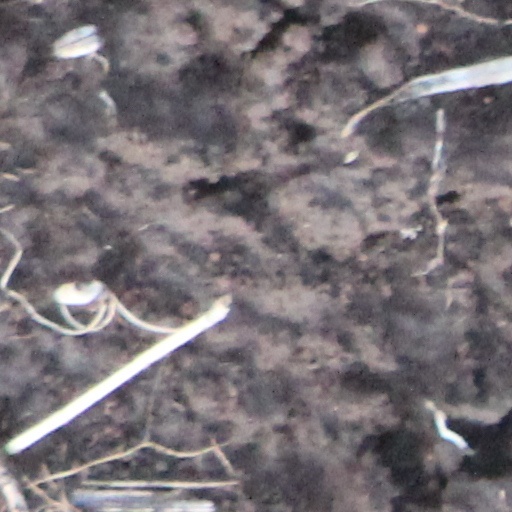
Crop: wheat